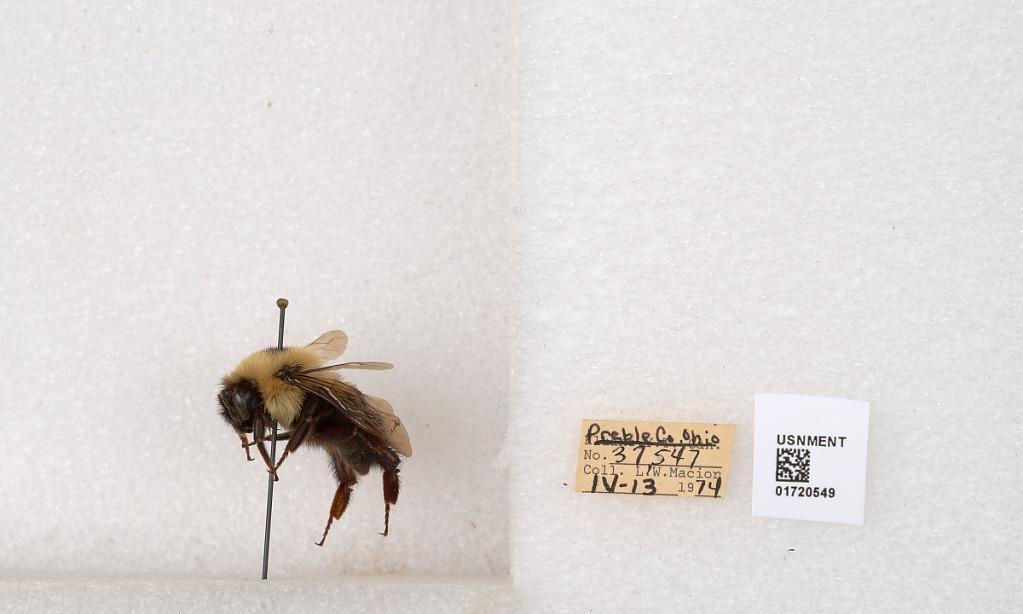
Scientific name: Bombus bimaculatus Cresson
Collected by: L. Macior
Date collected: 1974-4-13
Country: United States
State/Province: Ohio
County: Preble
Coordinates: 39.7416, -84.648